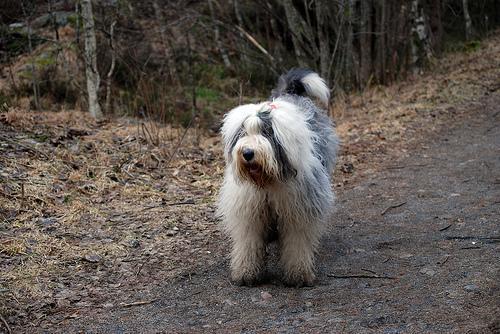
Old_English_sheepdog